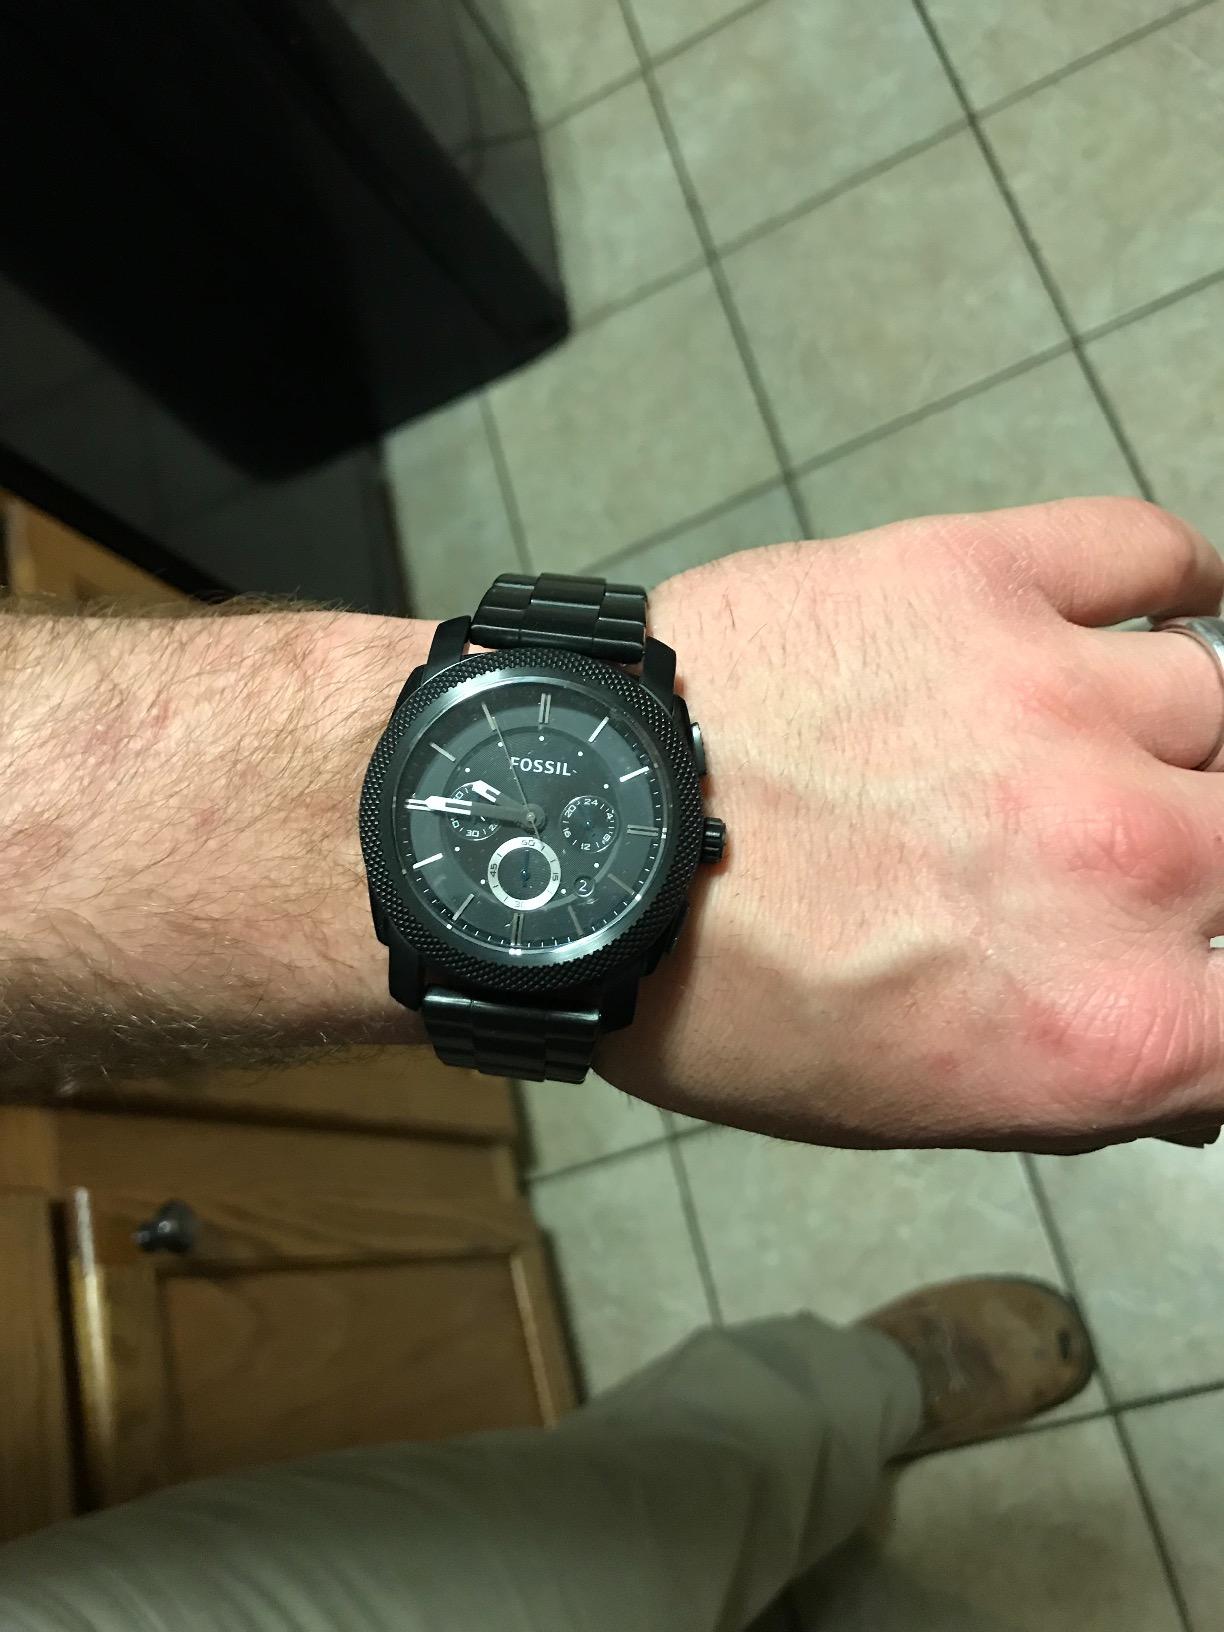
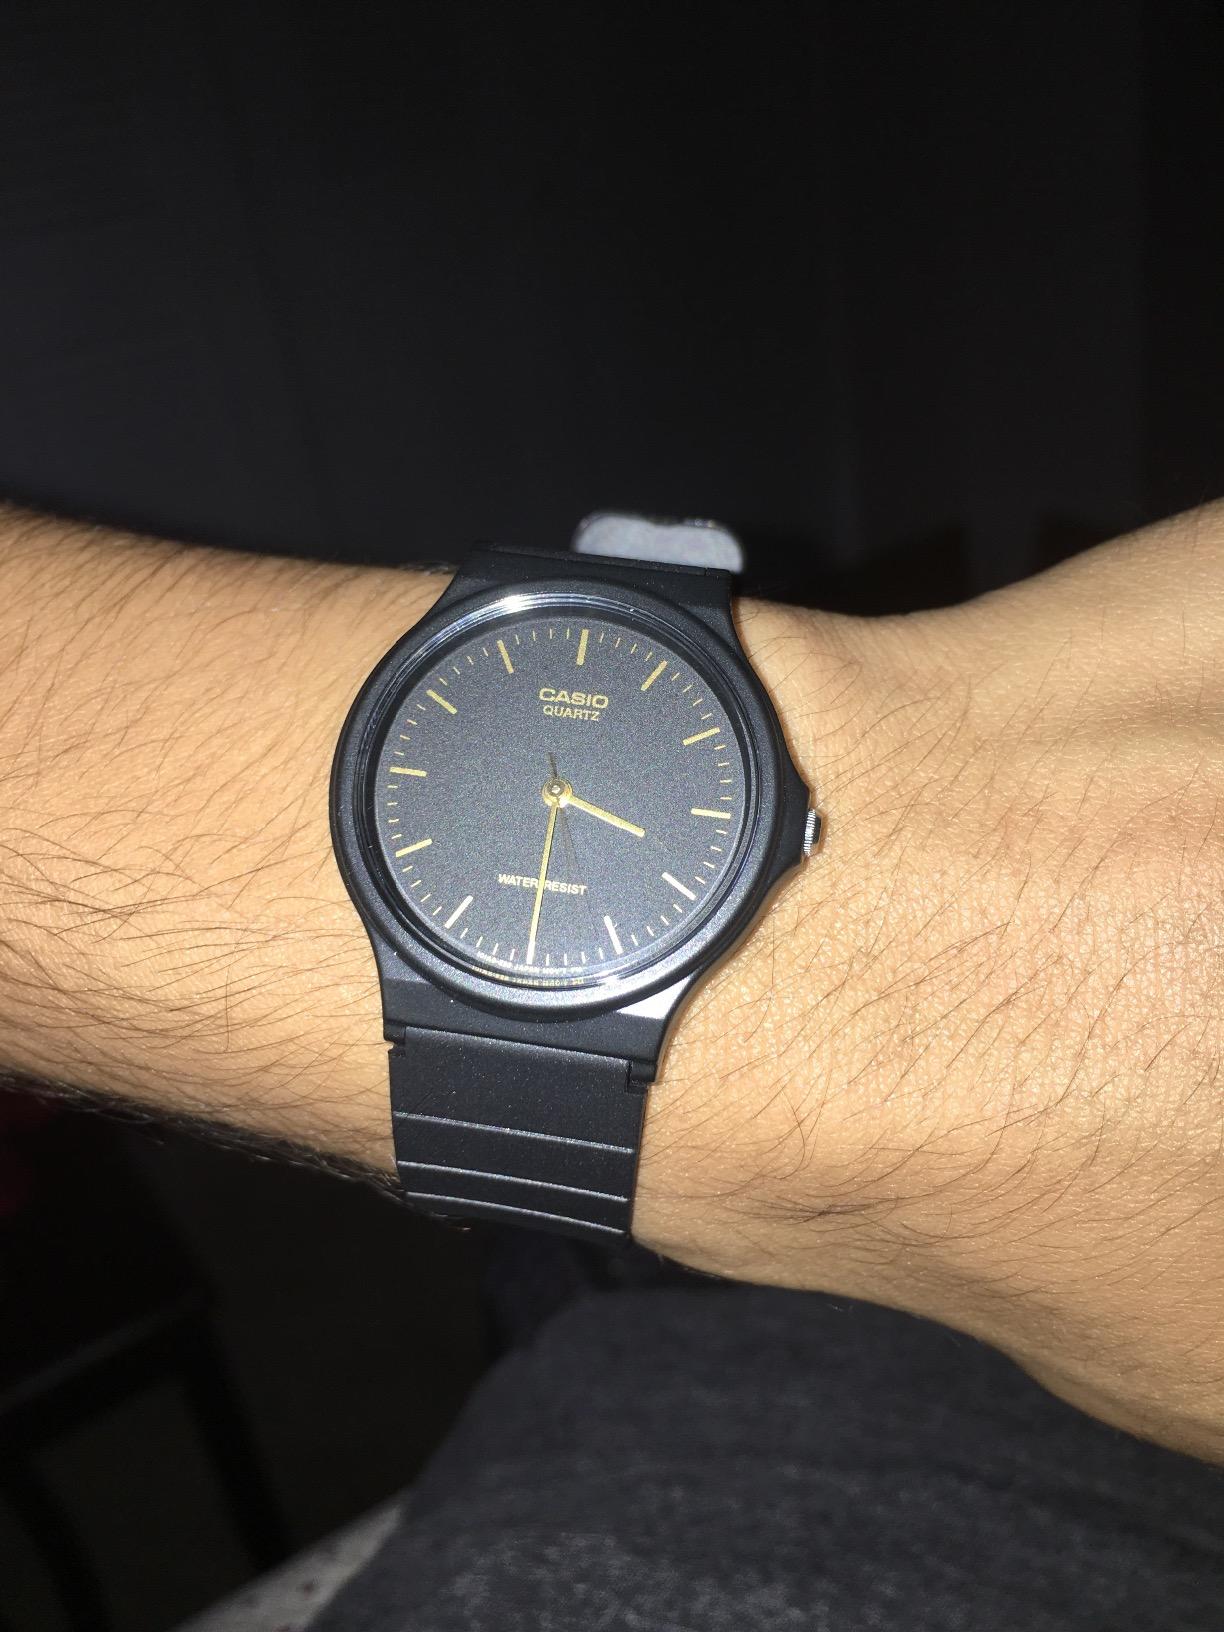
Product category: accessories_watch
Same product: no